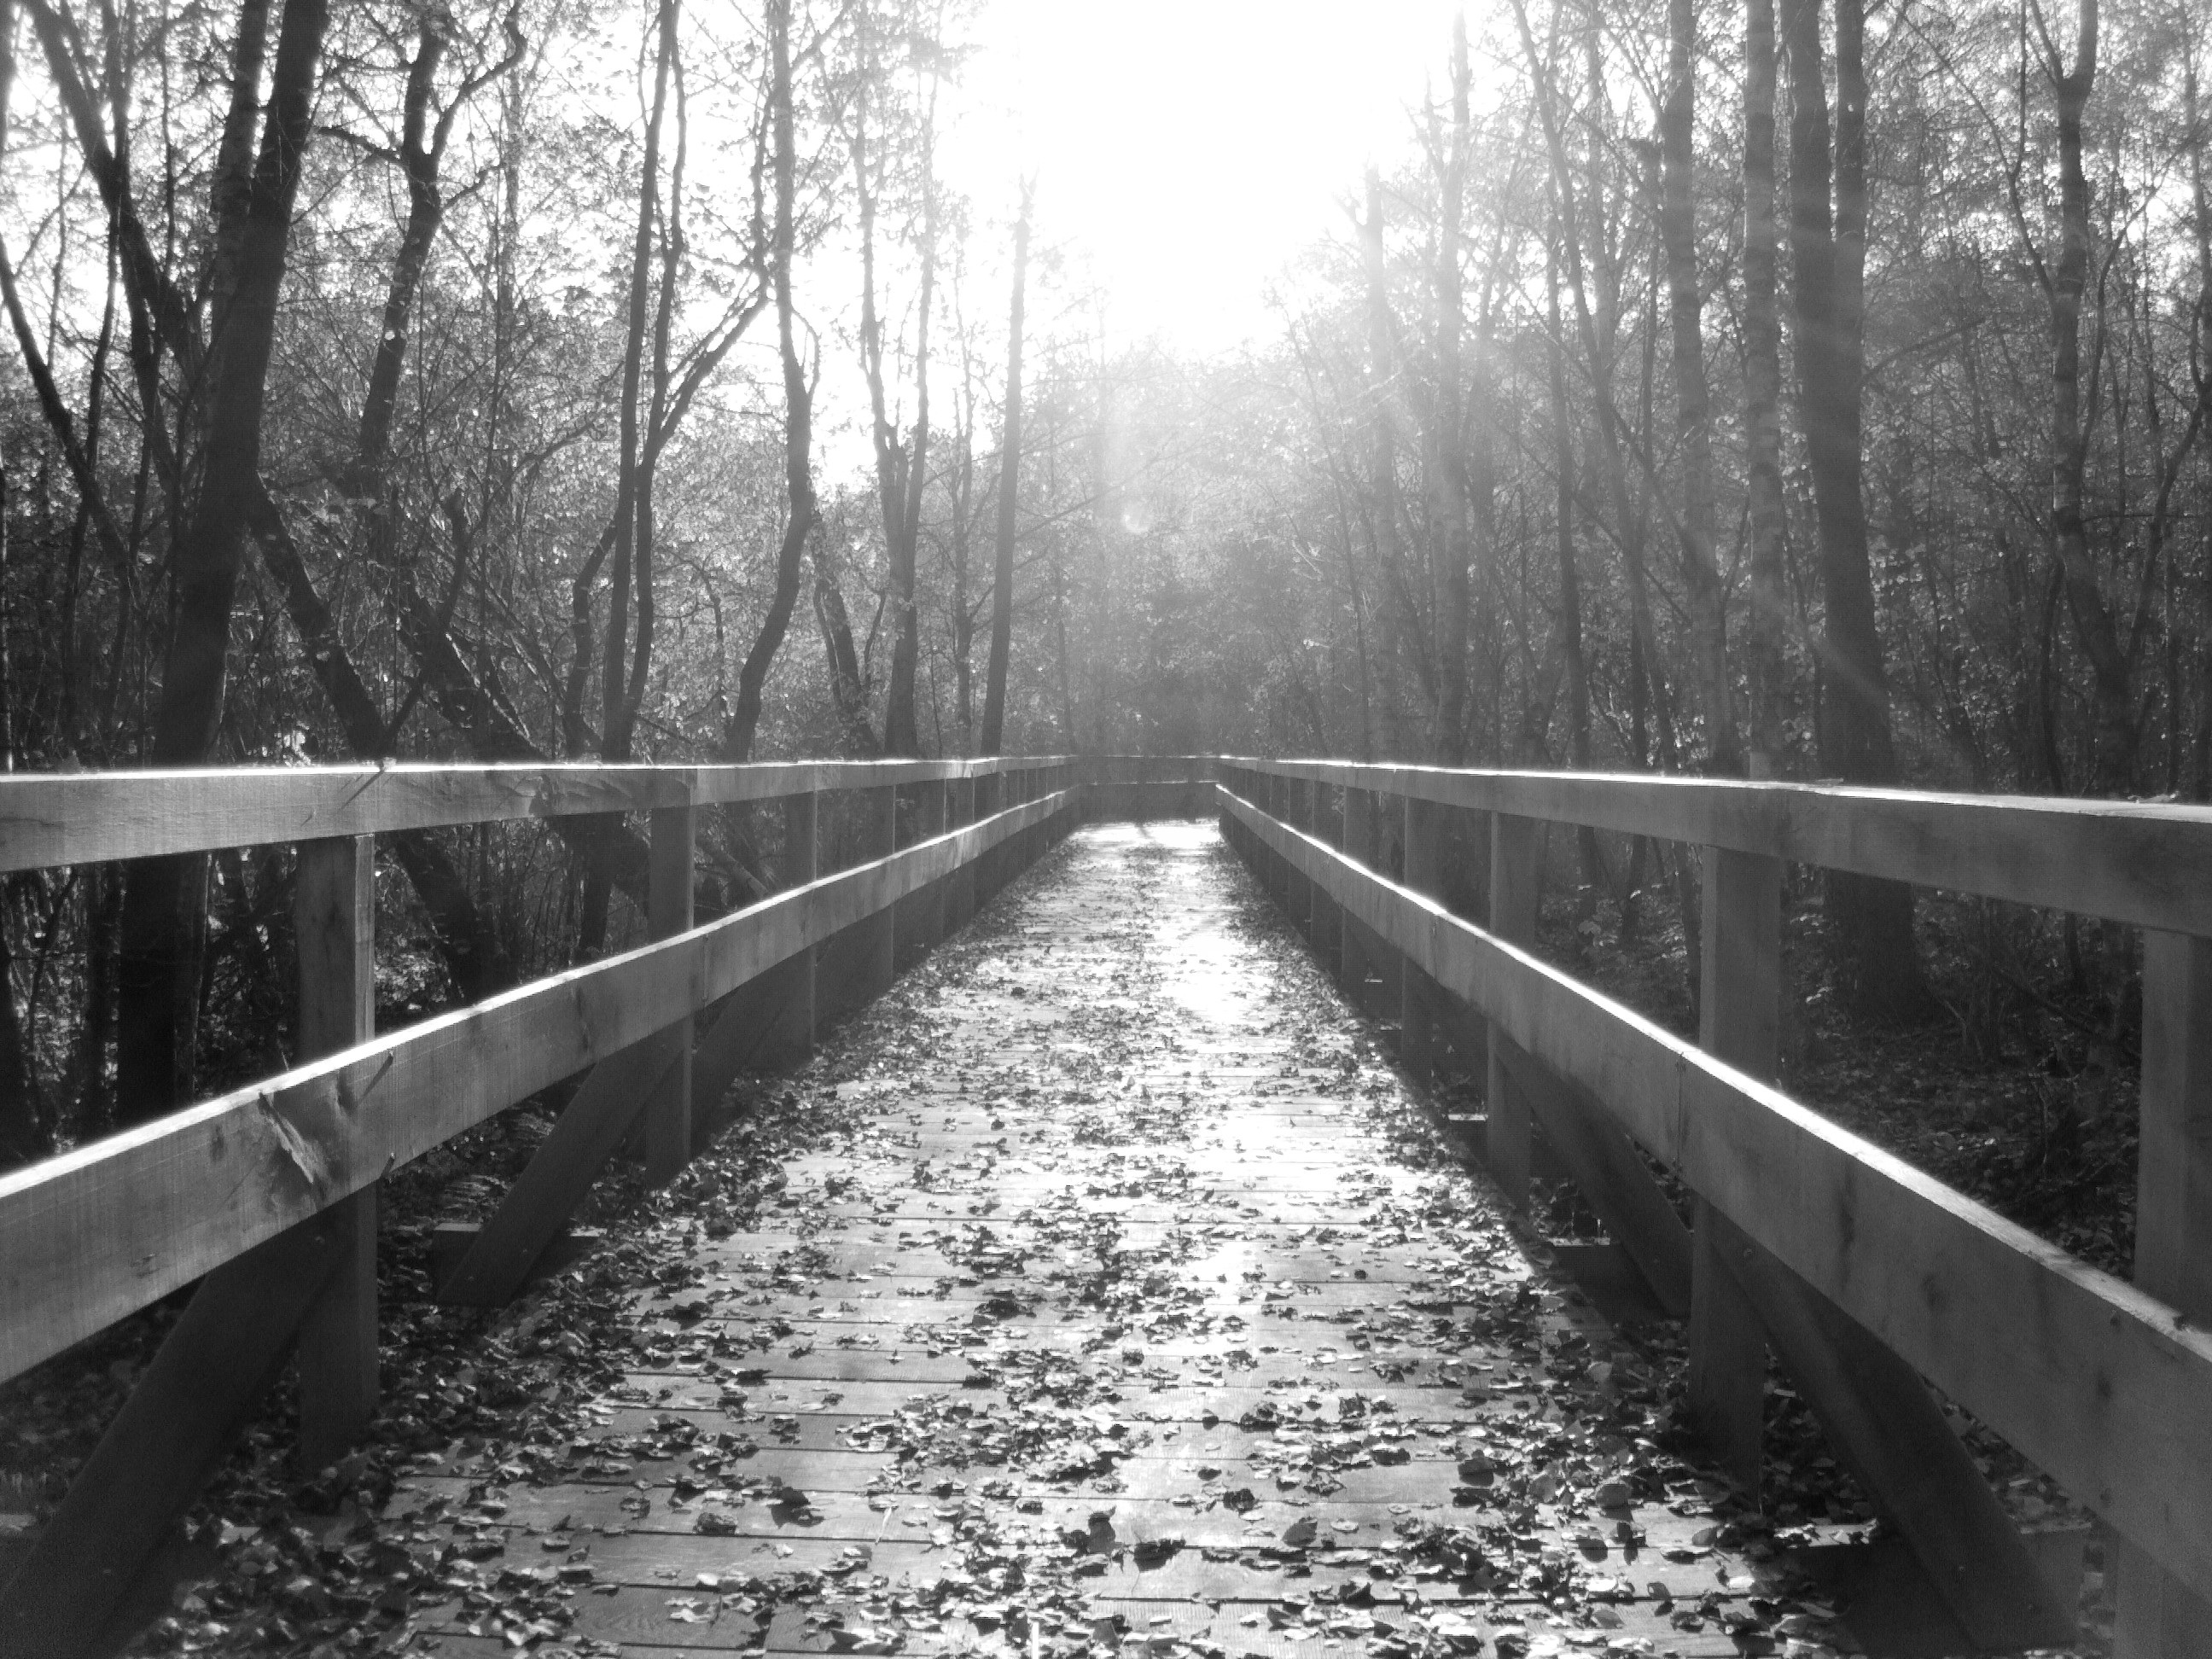
nature, winter, black and white, track, bridge, morning, river, web, reflection, weather, monochrome, season, waterway, monochrome photography, atmospheric phenomenon